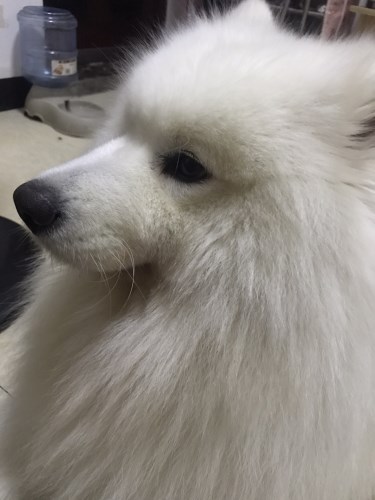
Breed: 2192-n000088-Samoyed